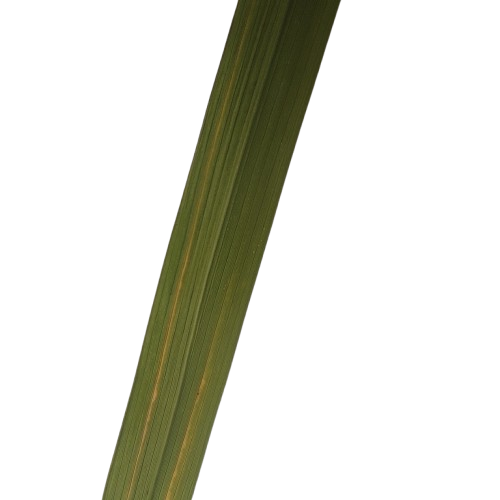
Label: Rice Tungro